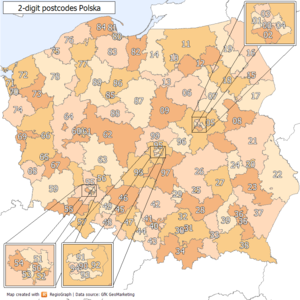
Les codes postaux en Pologne consistent en 5 nombres placés dans le format suivant : xy-zzz.